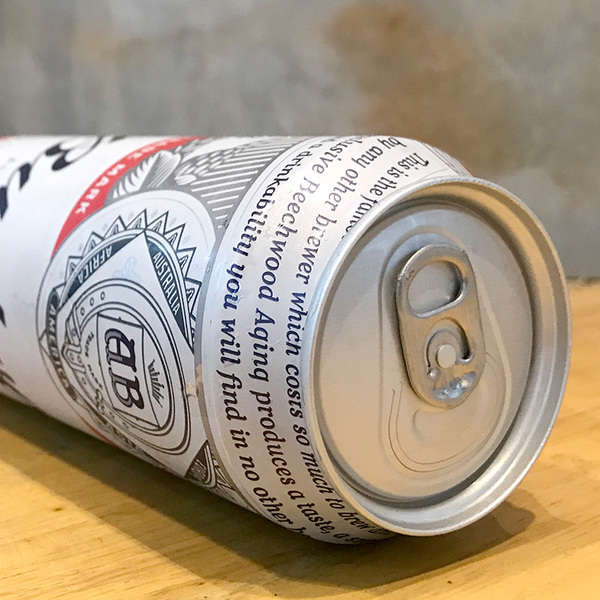
Label: metal